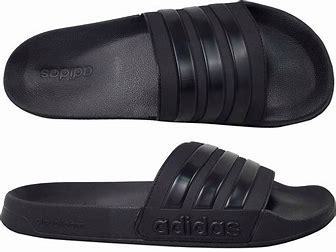
Brand: Adidas
Model: Adilette Shower